Baguio

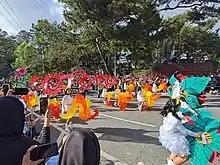
Panagbenga Festival

Baguio is a predominantly Christian city, as of 2015; Roman Catholics at , Evangelicals (Philippine Council of Evangelical Churches) at , National Council of Churches in the Philippines at , and Iglesia ni Cristo at .